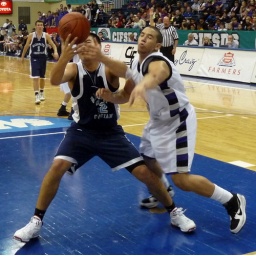
Maranatha Christian center Chen Cai and Foothills Christian center Jvonte Brooks fight for the ball under the basket